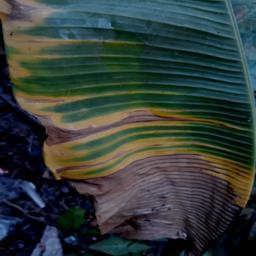
Label: POTASSIUM DEFICIENCY